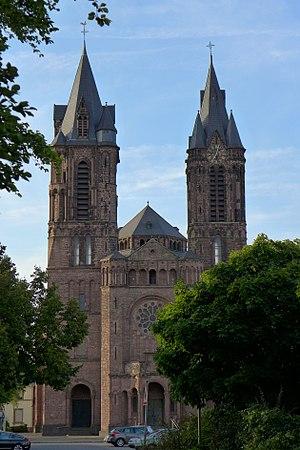
Dillingen/Saar est une ville de l’Arrondissement de Sarrelouis en Sarre. Elle a environ 20 000 habitants répartis sur trois quartiers: Dillingen, Pachten et Diefflen. Le territoire de la commune est situé au bord du Parc Naturel Sarre-Hunsrück, à l’embouchure de l’affluent Prims dans la Sarre. La frontière avec la France est à 10 km. Dillingen se situe à 60 km de la ville de Luxembourg et de Trèves. Metz est situé à 50 km et Saarbrücken à 30 km. La ville touche directement aux confins du territoire de Saarlouis. Par rapport au nombre d'habitants, elle est au deuxième rang dans l'Arrondissement de Sarrelouis.